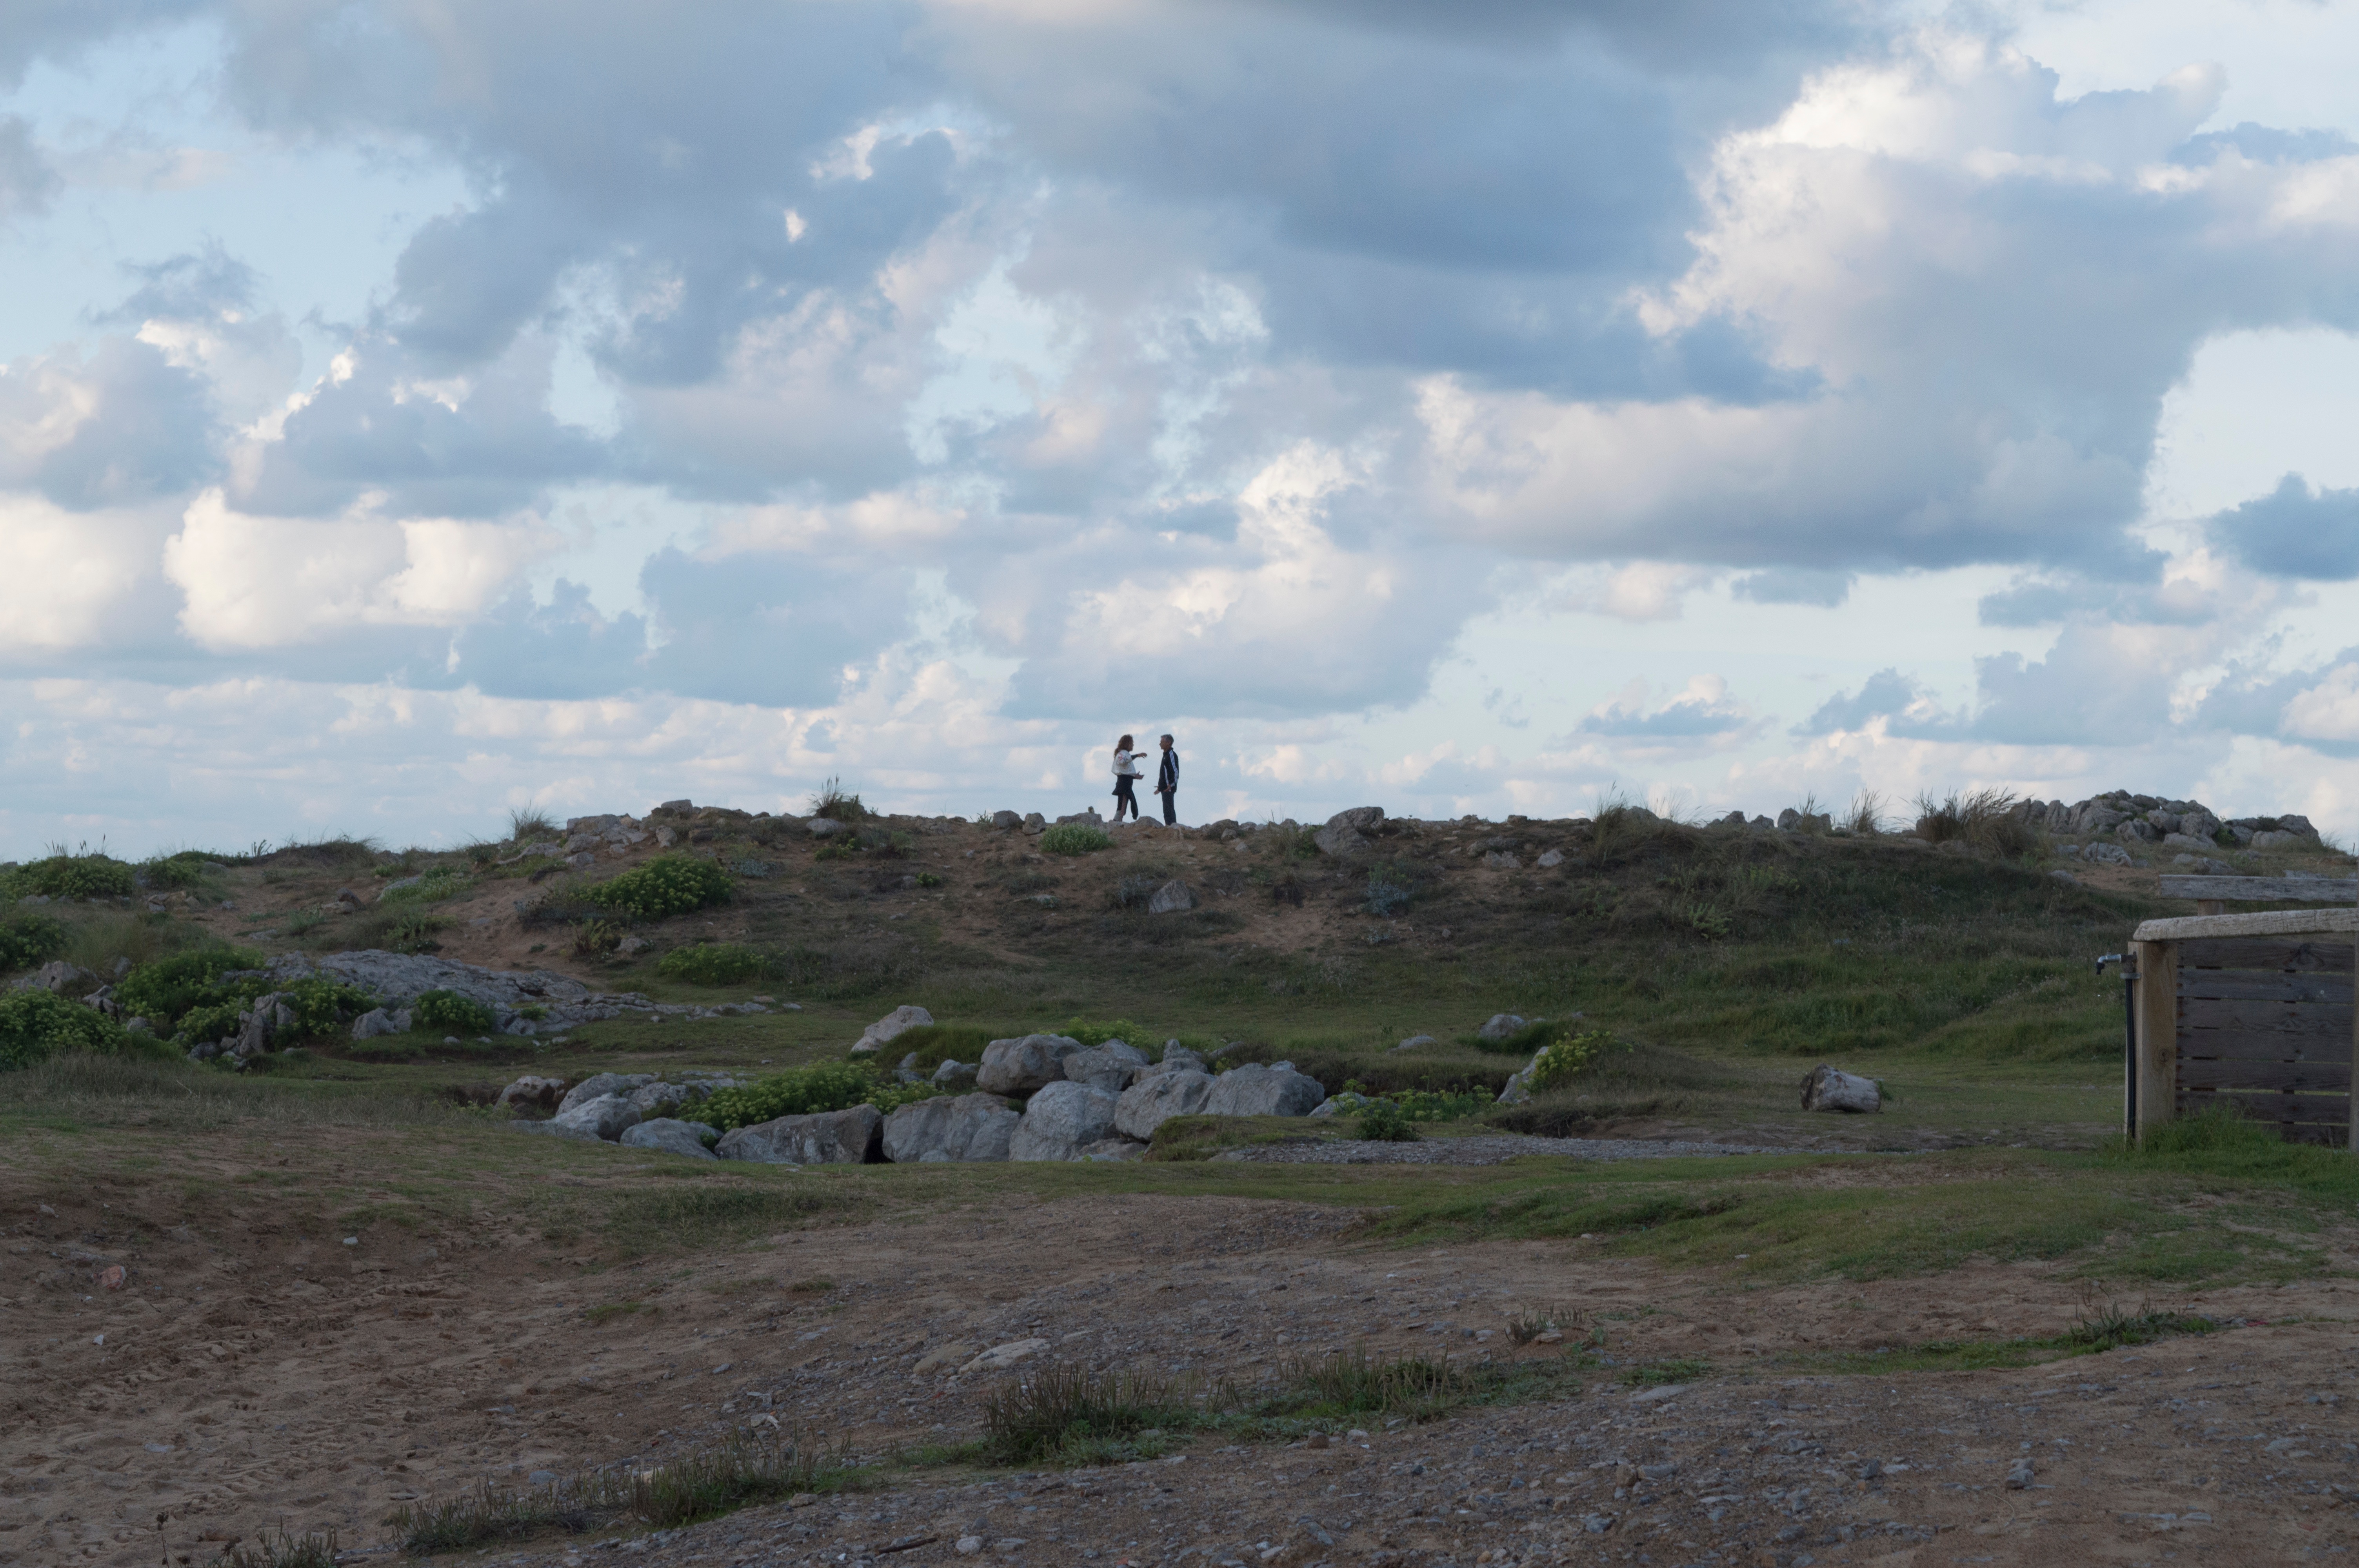
landscape, sea, coast, cloud, field, farm, hill, wind, terrain, plain, ruins, plateau, ecosystem, rural area